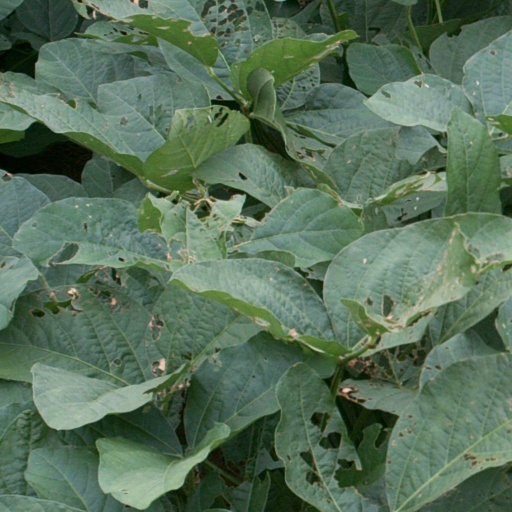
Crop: soybean